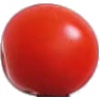
Label: Tomato Cherry Red 1